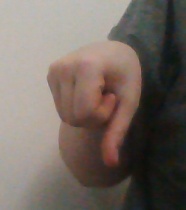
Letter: waw